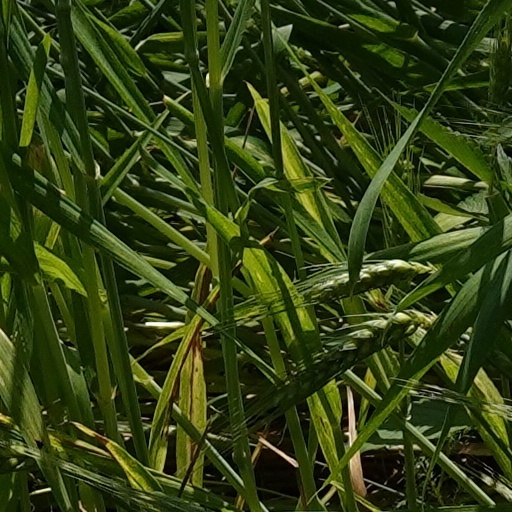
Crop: wheat